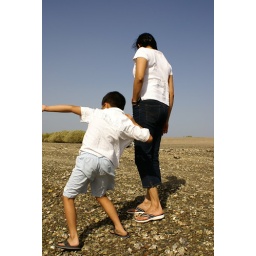
On the Kalba beach....throwing stones in the water